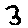
Label: 3